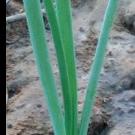
Crop: Onion
Condition: healthy-leaf